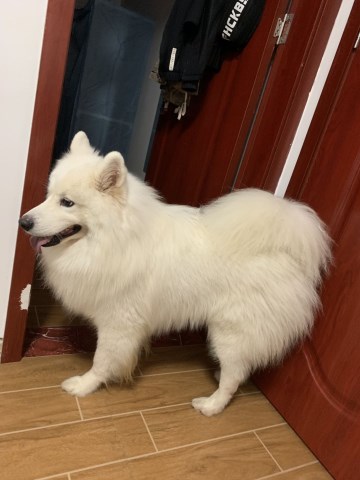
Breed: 2192-n000088-Samoyed